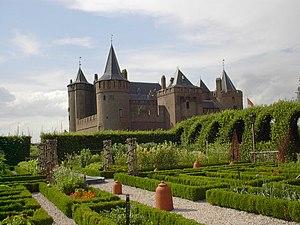
Le Muiderslot est un château fort médiéval situé à Muiden aux Pays-Bas, en province de Hollande-Septentrionale. Le site est classé musée national.